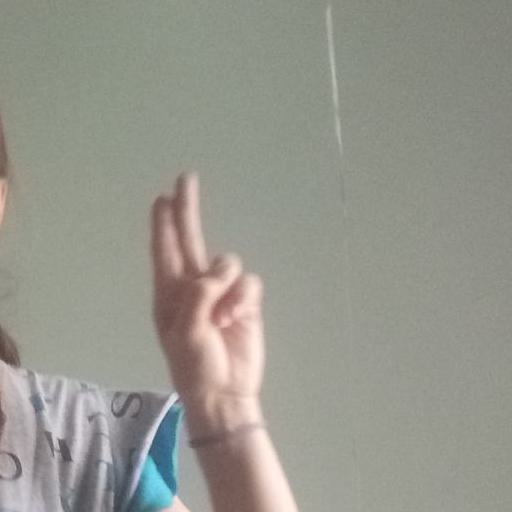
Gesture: two_up